Ocosta Elementary School

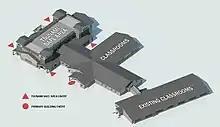
Rendering of the Ocosta Elementary School campus

The school consists of three buildings, connected by covered passageways. The main building, underneath the tsunami shelter, has 23 classrooms and houses the administrative offices and gym.